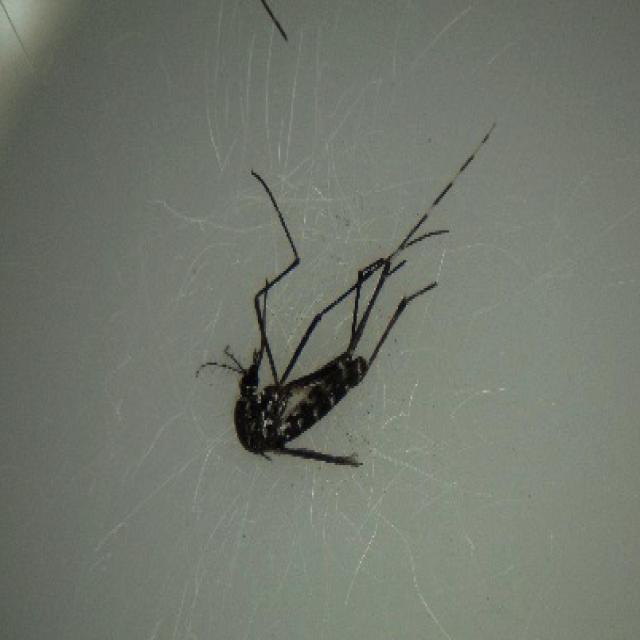
Species: aedes_albopictus